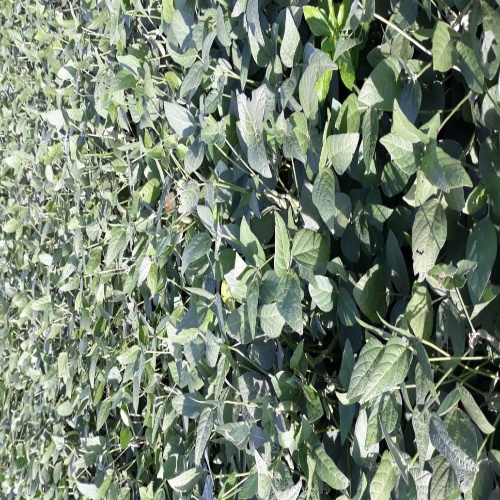
Label: Caterpillar